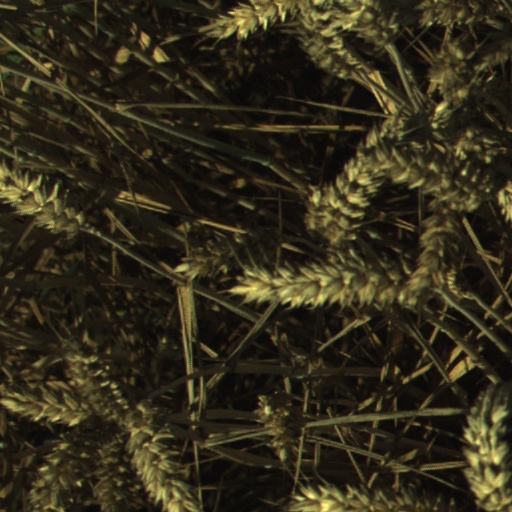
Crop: wheat